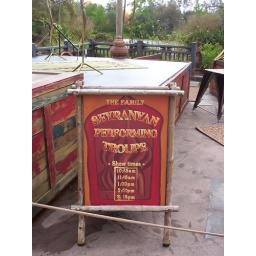
Featuring limbo, abs, and girls in boxes